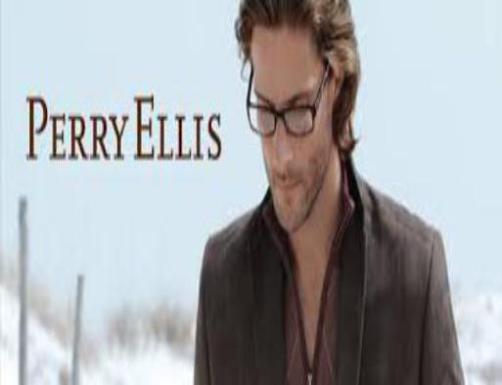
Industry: Necessities